Inosculation

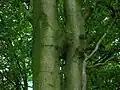
Beech tree trunks conjoined

Inosculation is a natural phenomenon in which trunks, branches or roots of two trees grow together in a manner biologically similar to the artificial process of grafting. It customarily results when tree limbs are braided or pleached. The branches first grow separately in proximity to each other until they touch. At this point, the bark on the touching surfaces is gradually abraded away as the trees move in the wind. Once the cambium of two trees touches, they sometimes self-graft and grow together as they expand in diameter.